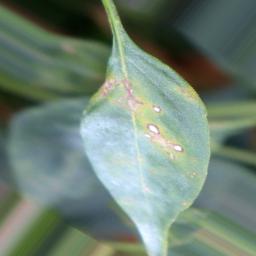
Label: cercospora